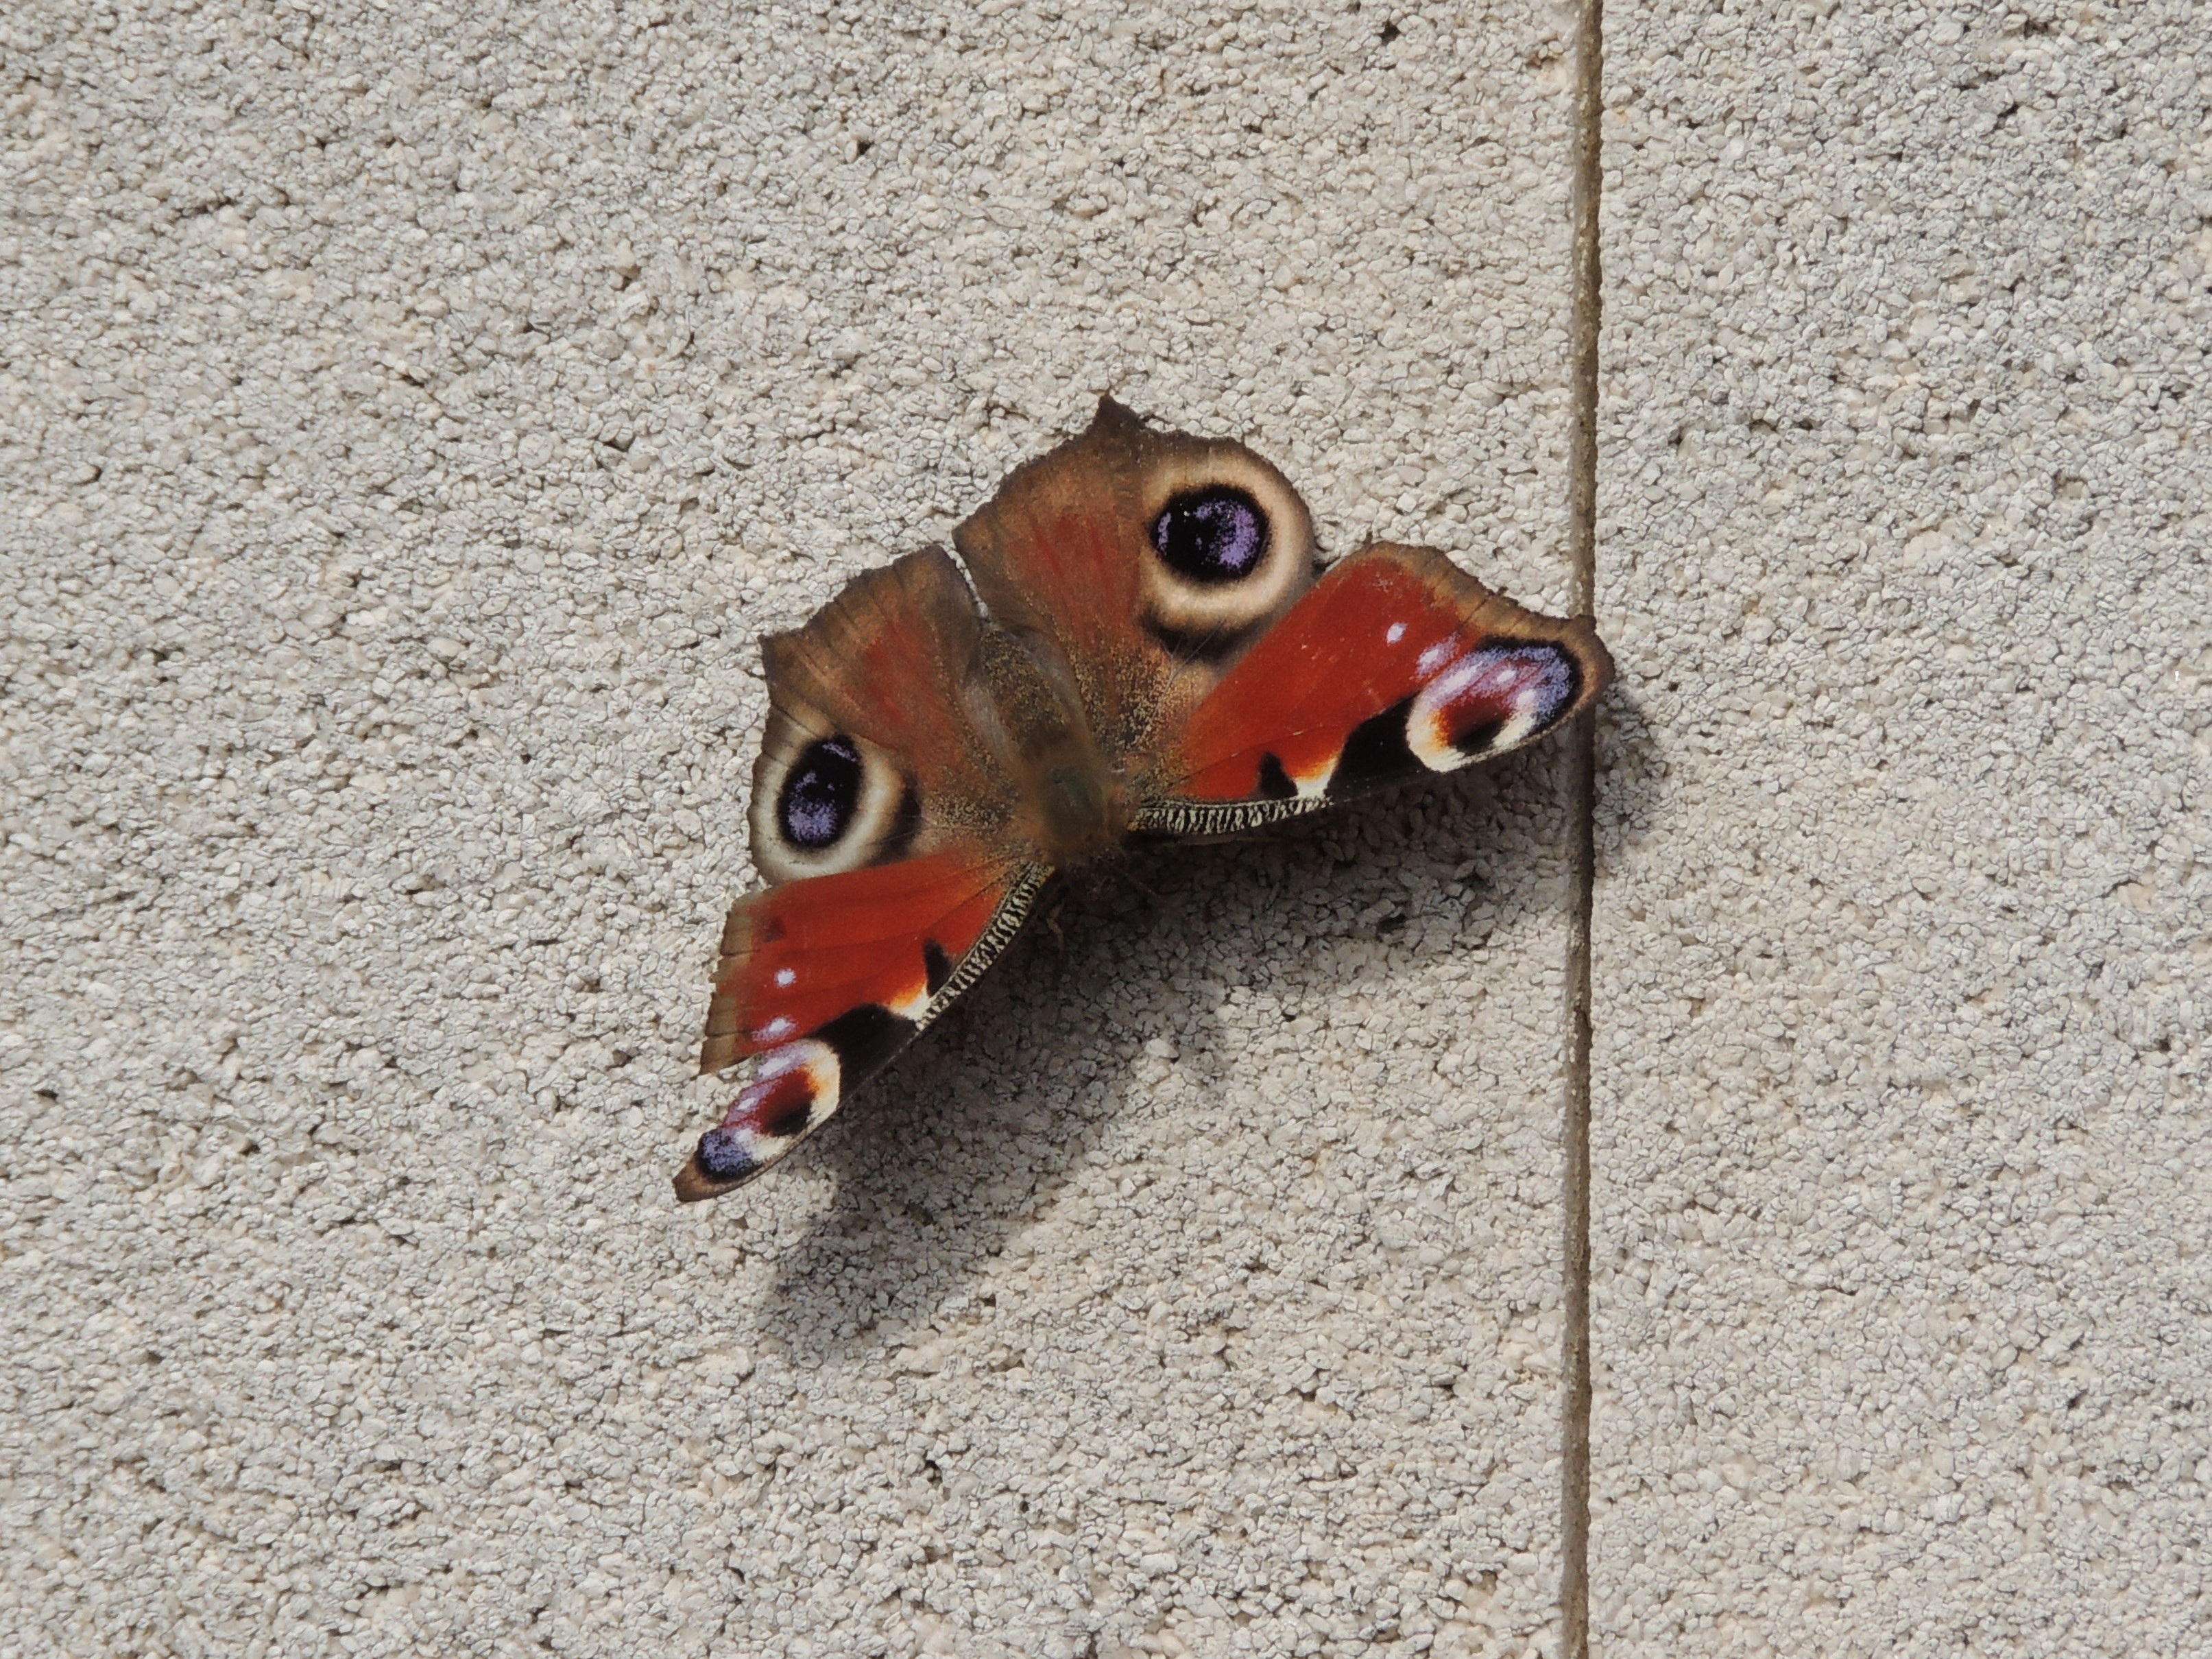
wall, orange, red, insect, shadow, moth, butterfly, invertebrate, lepidoptera, wings